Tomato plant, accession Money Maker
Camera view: vertical (180 deg); turntable rotation: 30 degrees
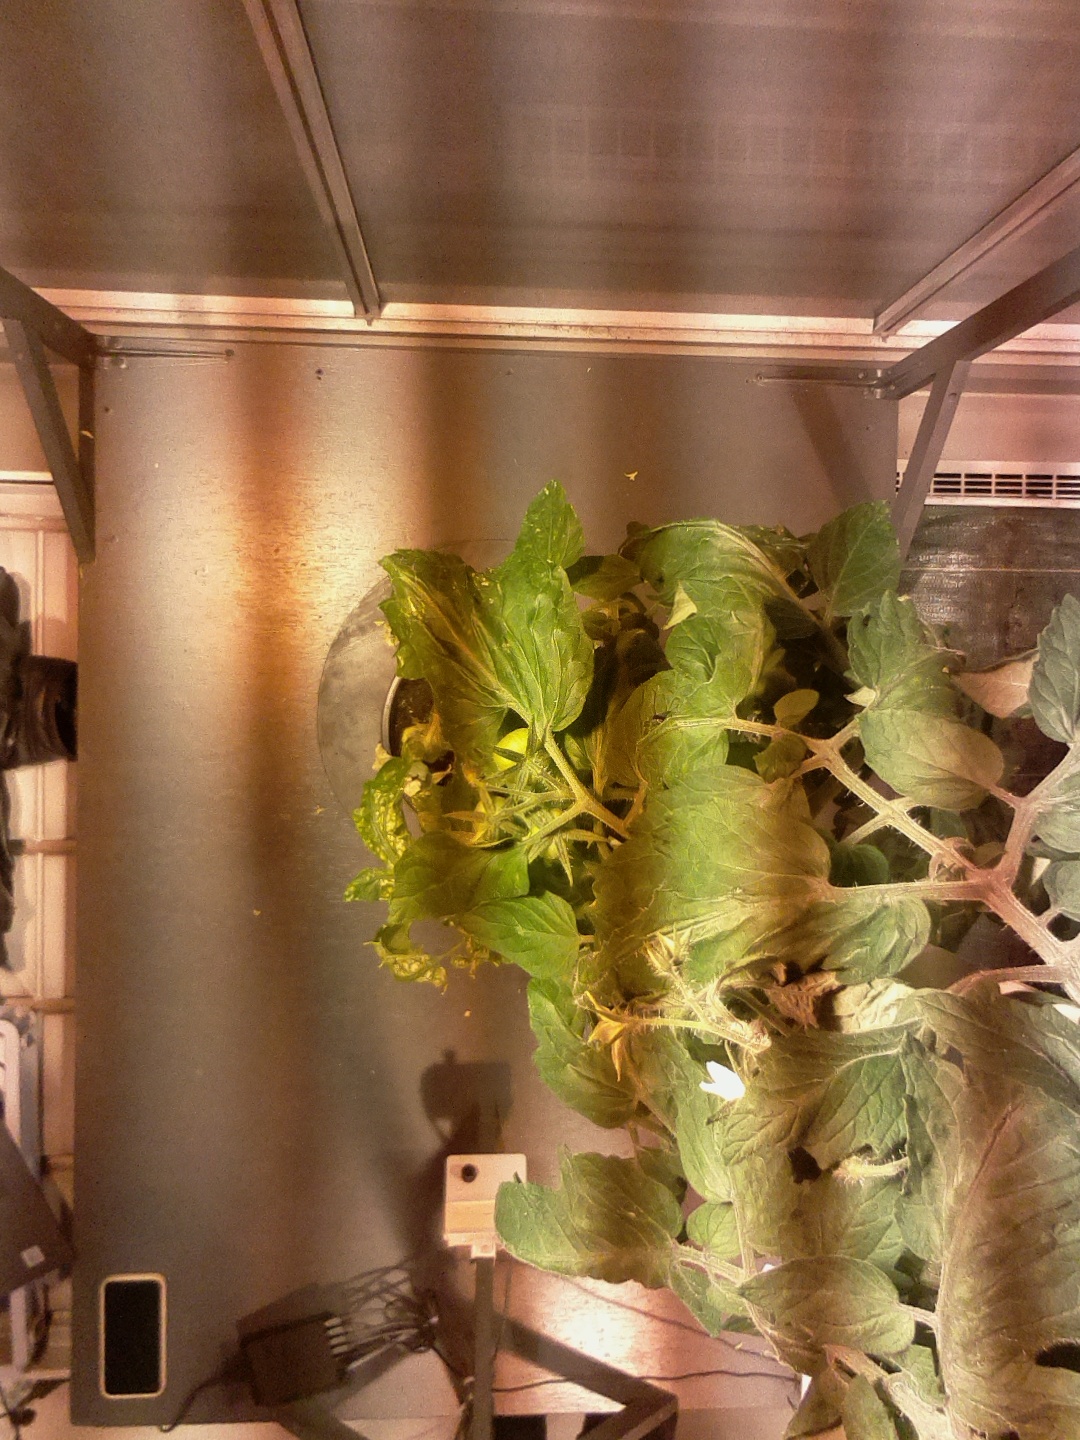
BBCH growth stage 71: 10%-20% of final fruit size